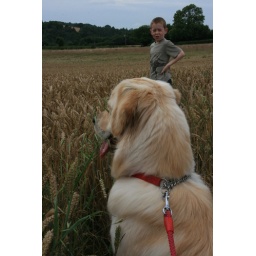
Golden in a golden field